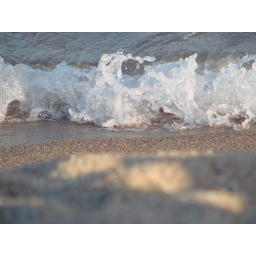
water in the beach